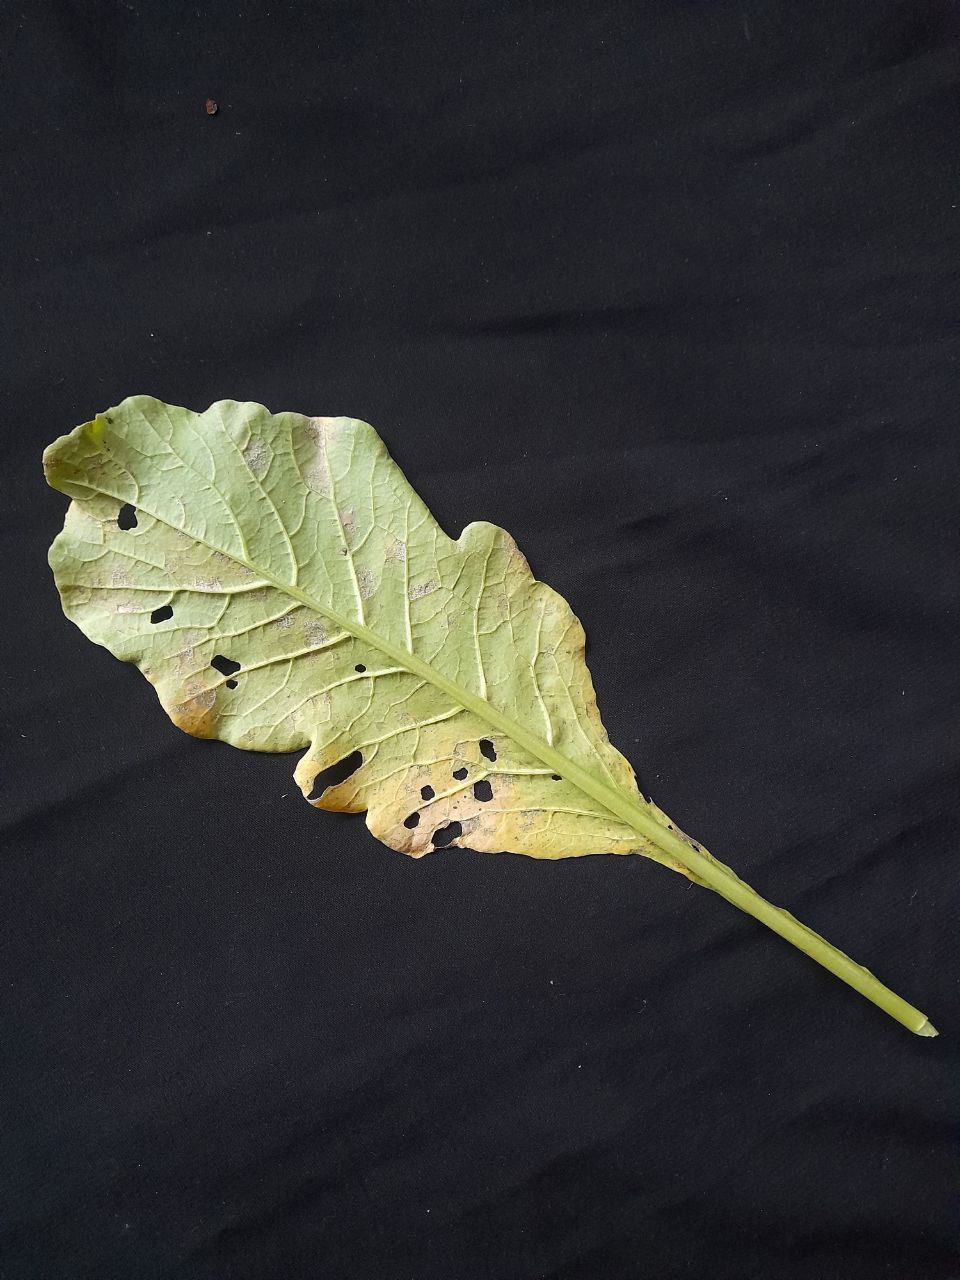
Label: flea beetle